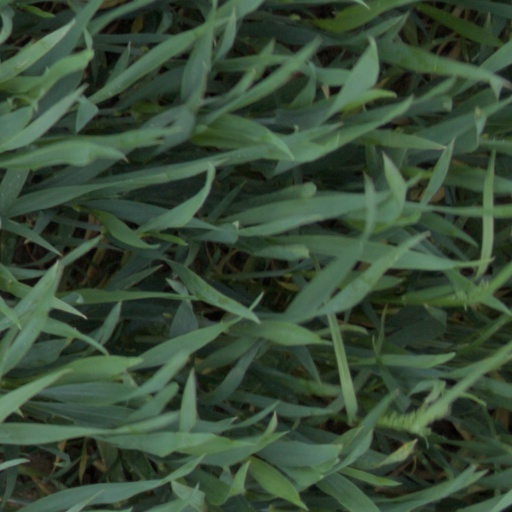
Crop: wheat